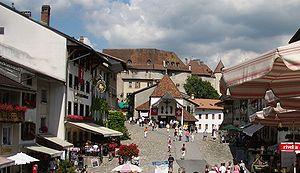
Gruyères est une ville et une commune suisse du canton de Fribourg, située dans le district de la Gruyère.